Arms Academy

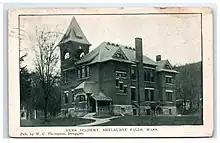
A photo postcard showing the Arms Academy building

Arms Academy was a public school located in Shelburne, Massachusetts, United States. Named after Major Ira Arms, construction commenced following a gift of land and $20,000. Initially dedicated as a private school in 1880, Shelburne voters made it a public school in 1894. The final class graduated in 1967, prior to the establishment of nearby Mohawk Trail Regional High School. "Students from Rowe, Colrain, Buckland, Shelbourne, and other hilltowns" attended the school, according to a member of the class of 1967 who spoke with the local "Greenfield Recorder". Other non-local students also attended the school. At the time the school closed, its last class was 65 graduates.